Royal Naval School

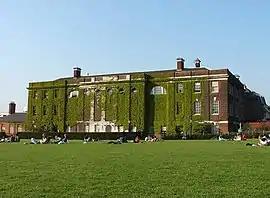
John Shaw's building at New Cross, now part of Goldsmiths College

The Royal Naval School was an English school that was established in Camberwell, London, in 1833 and then formally constituted by the (3 & 4 Vict. c. lxxxvi). It was a charitable institution, established as a boarding school for the sons of officers in the Royal Navy and Royal Marines. Many of its pupils achieved prominence in military and diplomatic service. It was an important institution in the early education of many Royal Navy officers during the 19th century. The school closed in 1910.